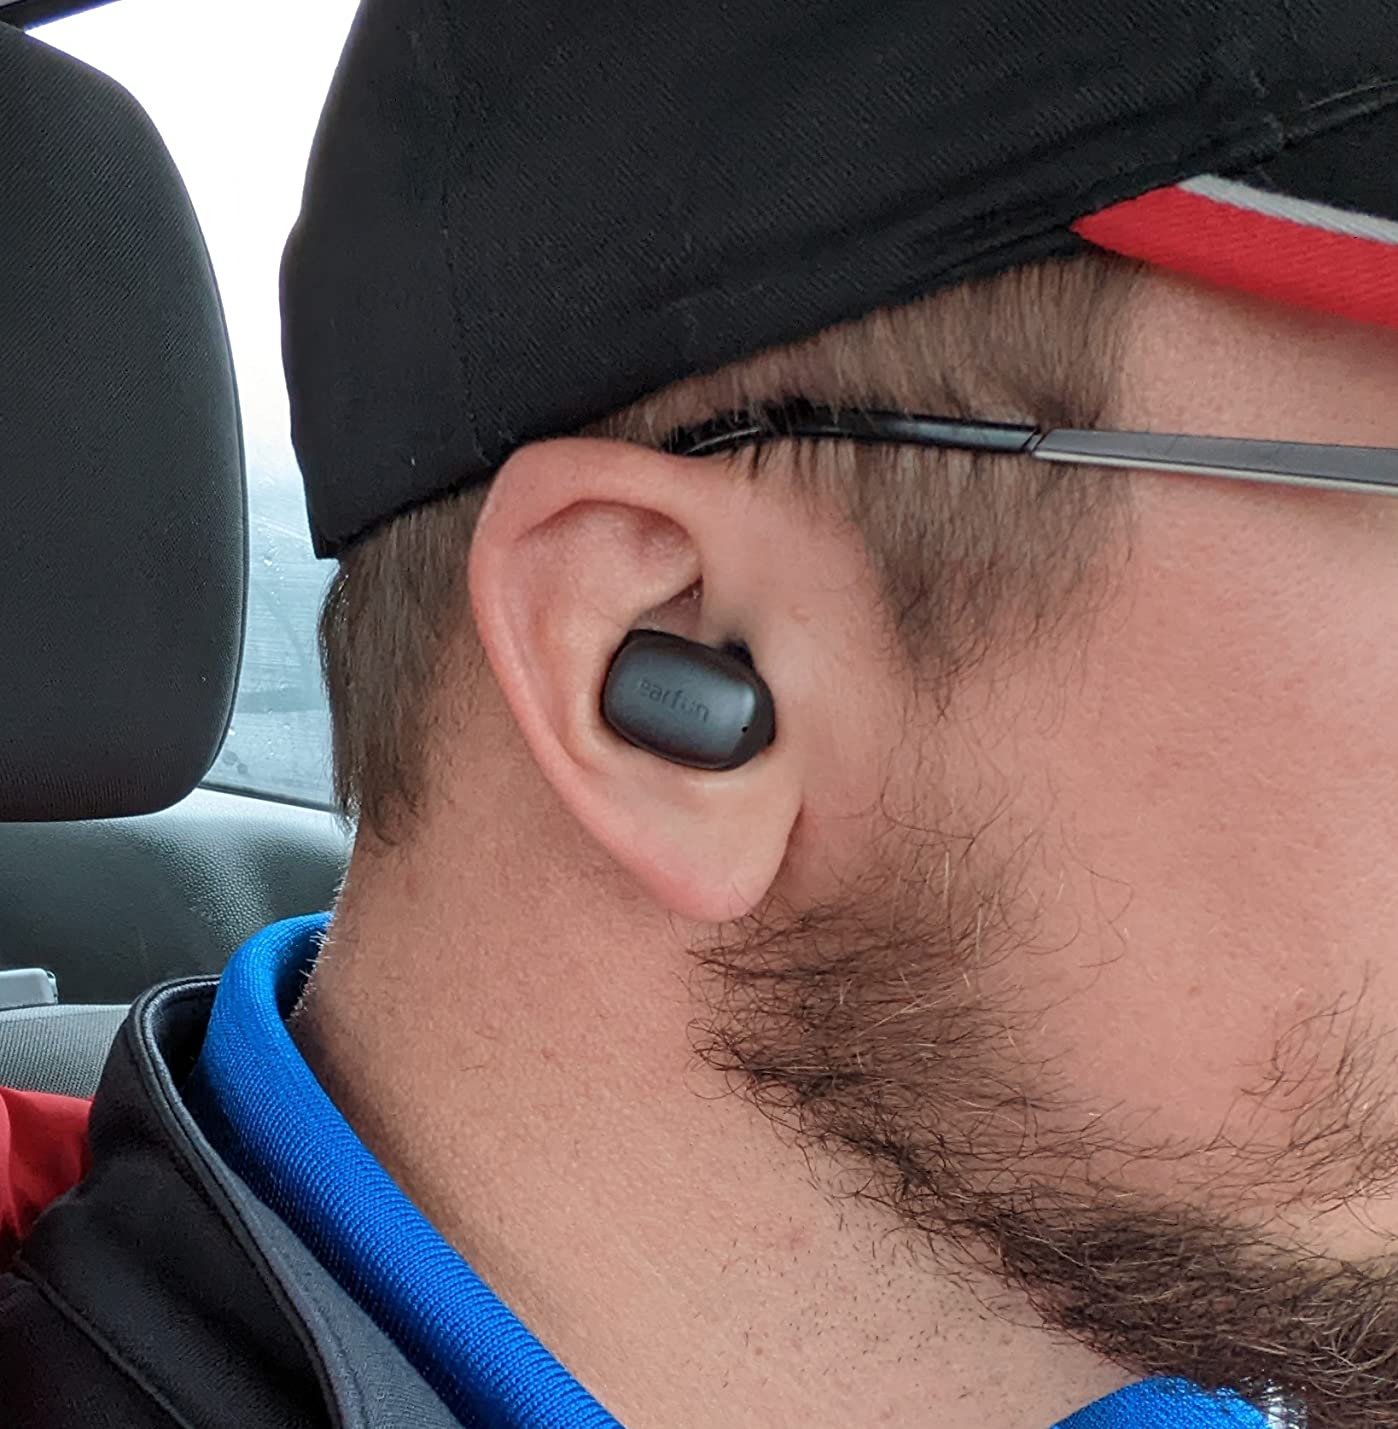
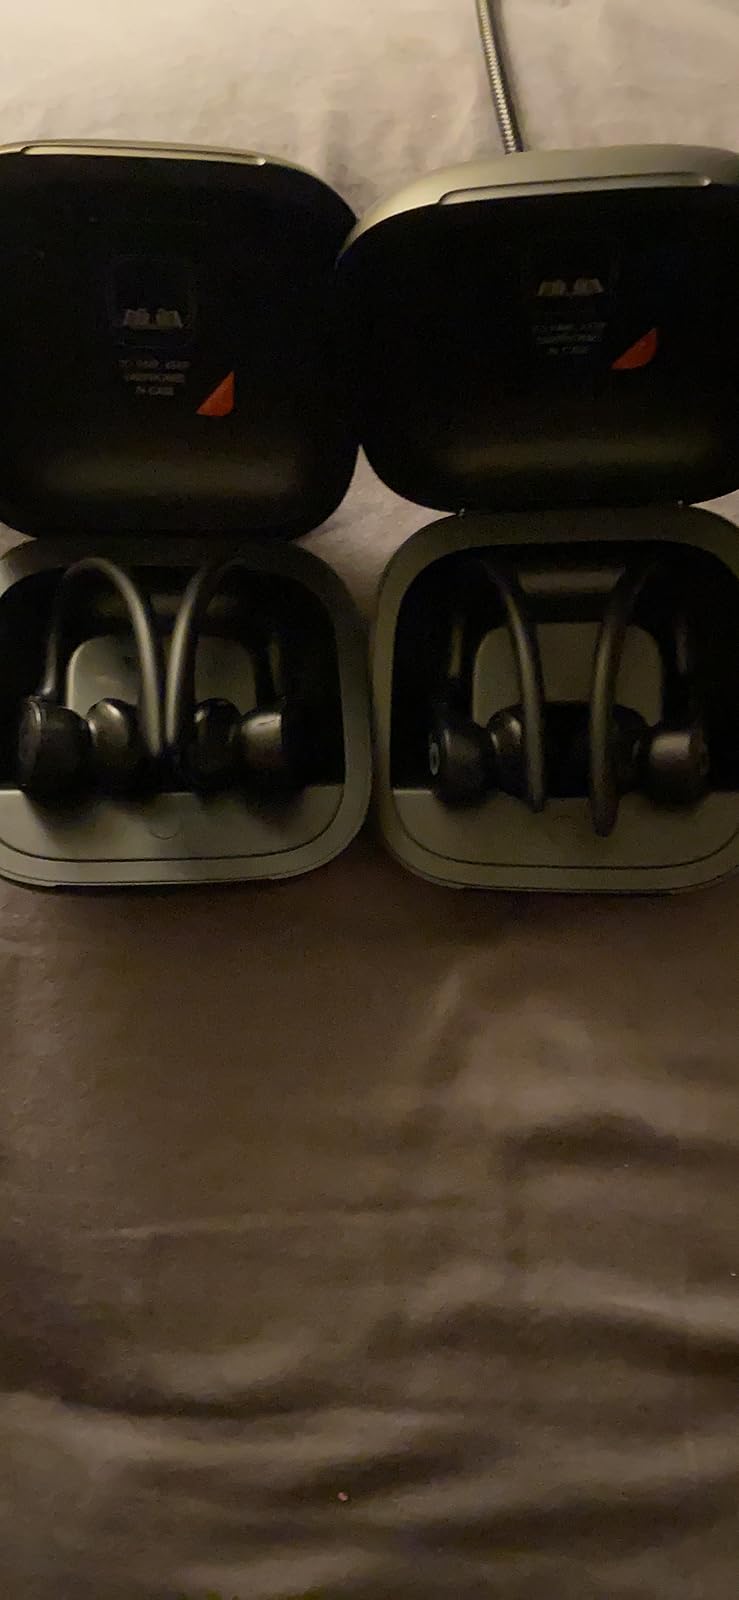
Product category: earbuds
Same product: no